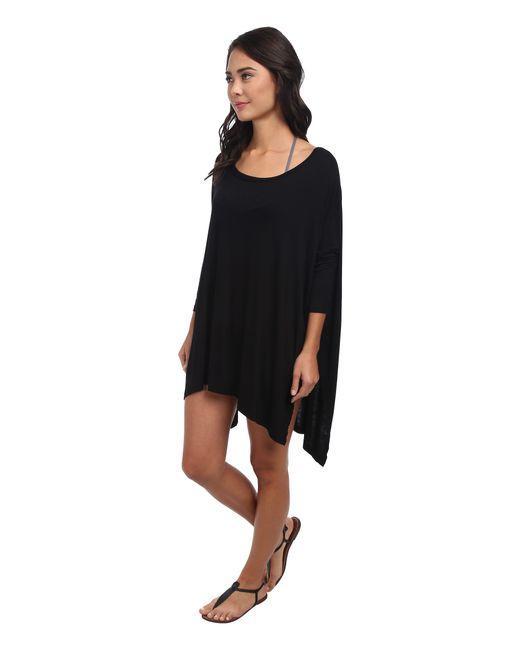
lässiges schwarzes Top für junge Mädchen